Party-list proportional representation

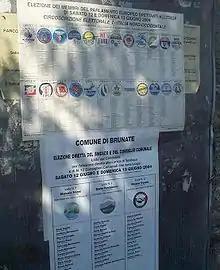
Poster for the European Parliament election 2004 in Italy, showing party lists

Party-list proportional representation (list-PR) is a system of proportional representation based on preregistered political parties, with each party being allocated a certain number of seats roughly proportional to their share of the vote.